Lagos

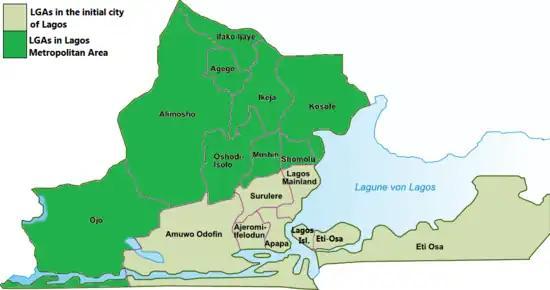
A map showing the 16 LGAs making up Lagos Metropolitan Area

In terms of administration, Lagos is not a single municipality and therefore has no overall city administration. The geographical city limits of Metropolitan Lagos comprise 16 of the 20 Local Government Areas of Lagos State. The latter entity provides overall government for the metropolitan region. The former Municipality of Lagos, which covered Lagos Island, Ikoyi, and Victoria Island as well as some mainland territory, was managed by the Lagos City Council (LCC), but it was disbanded in 1976 and divided into several Local Government Areas (most notably Lagos Island LGA, Lagos Mainland LGA and Eti-Osa LGA).